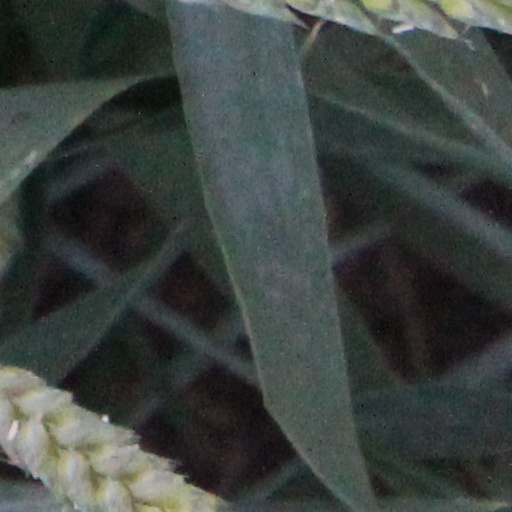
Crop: wheat